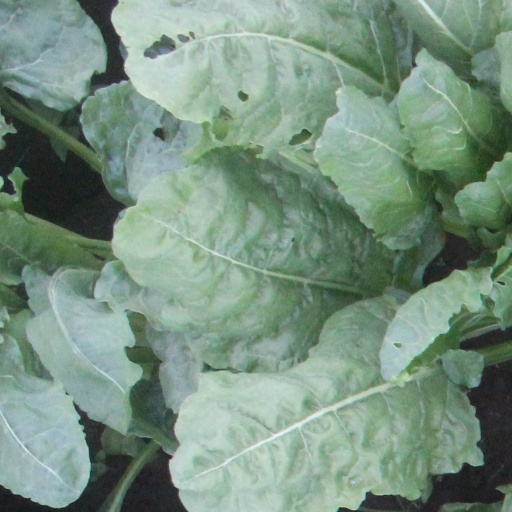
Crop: sugar beet